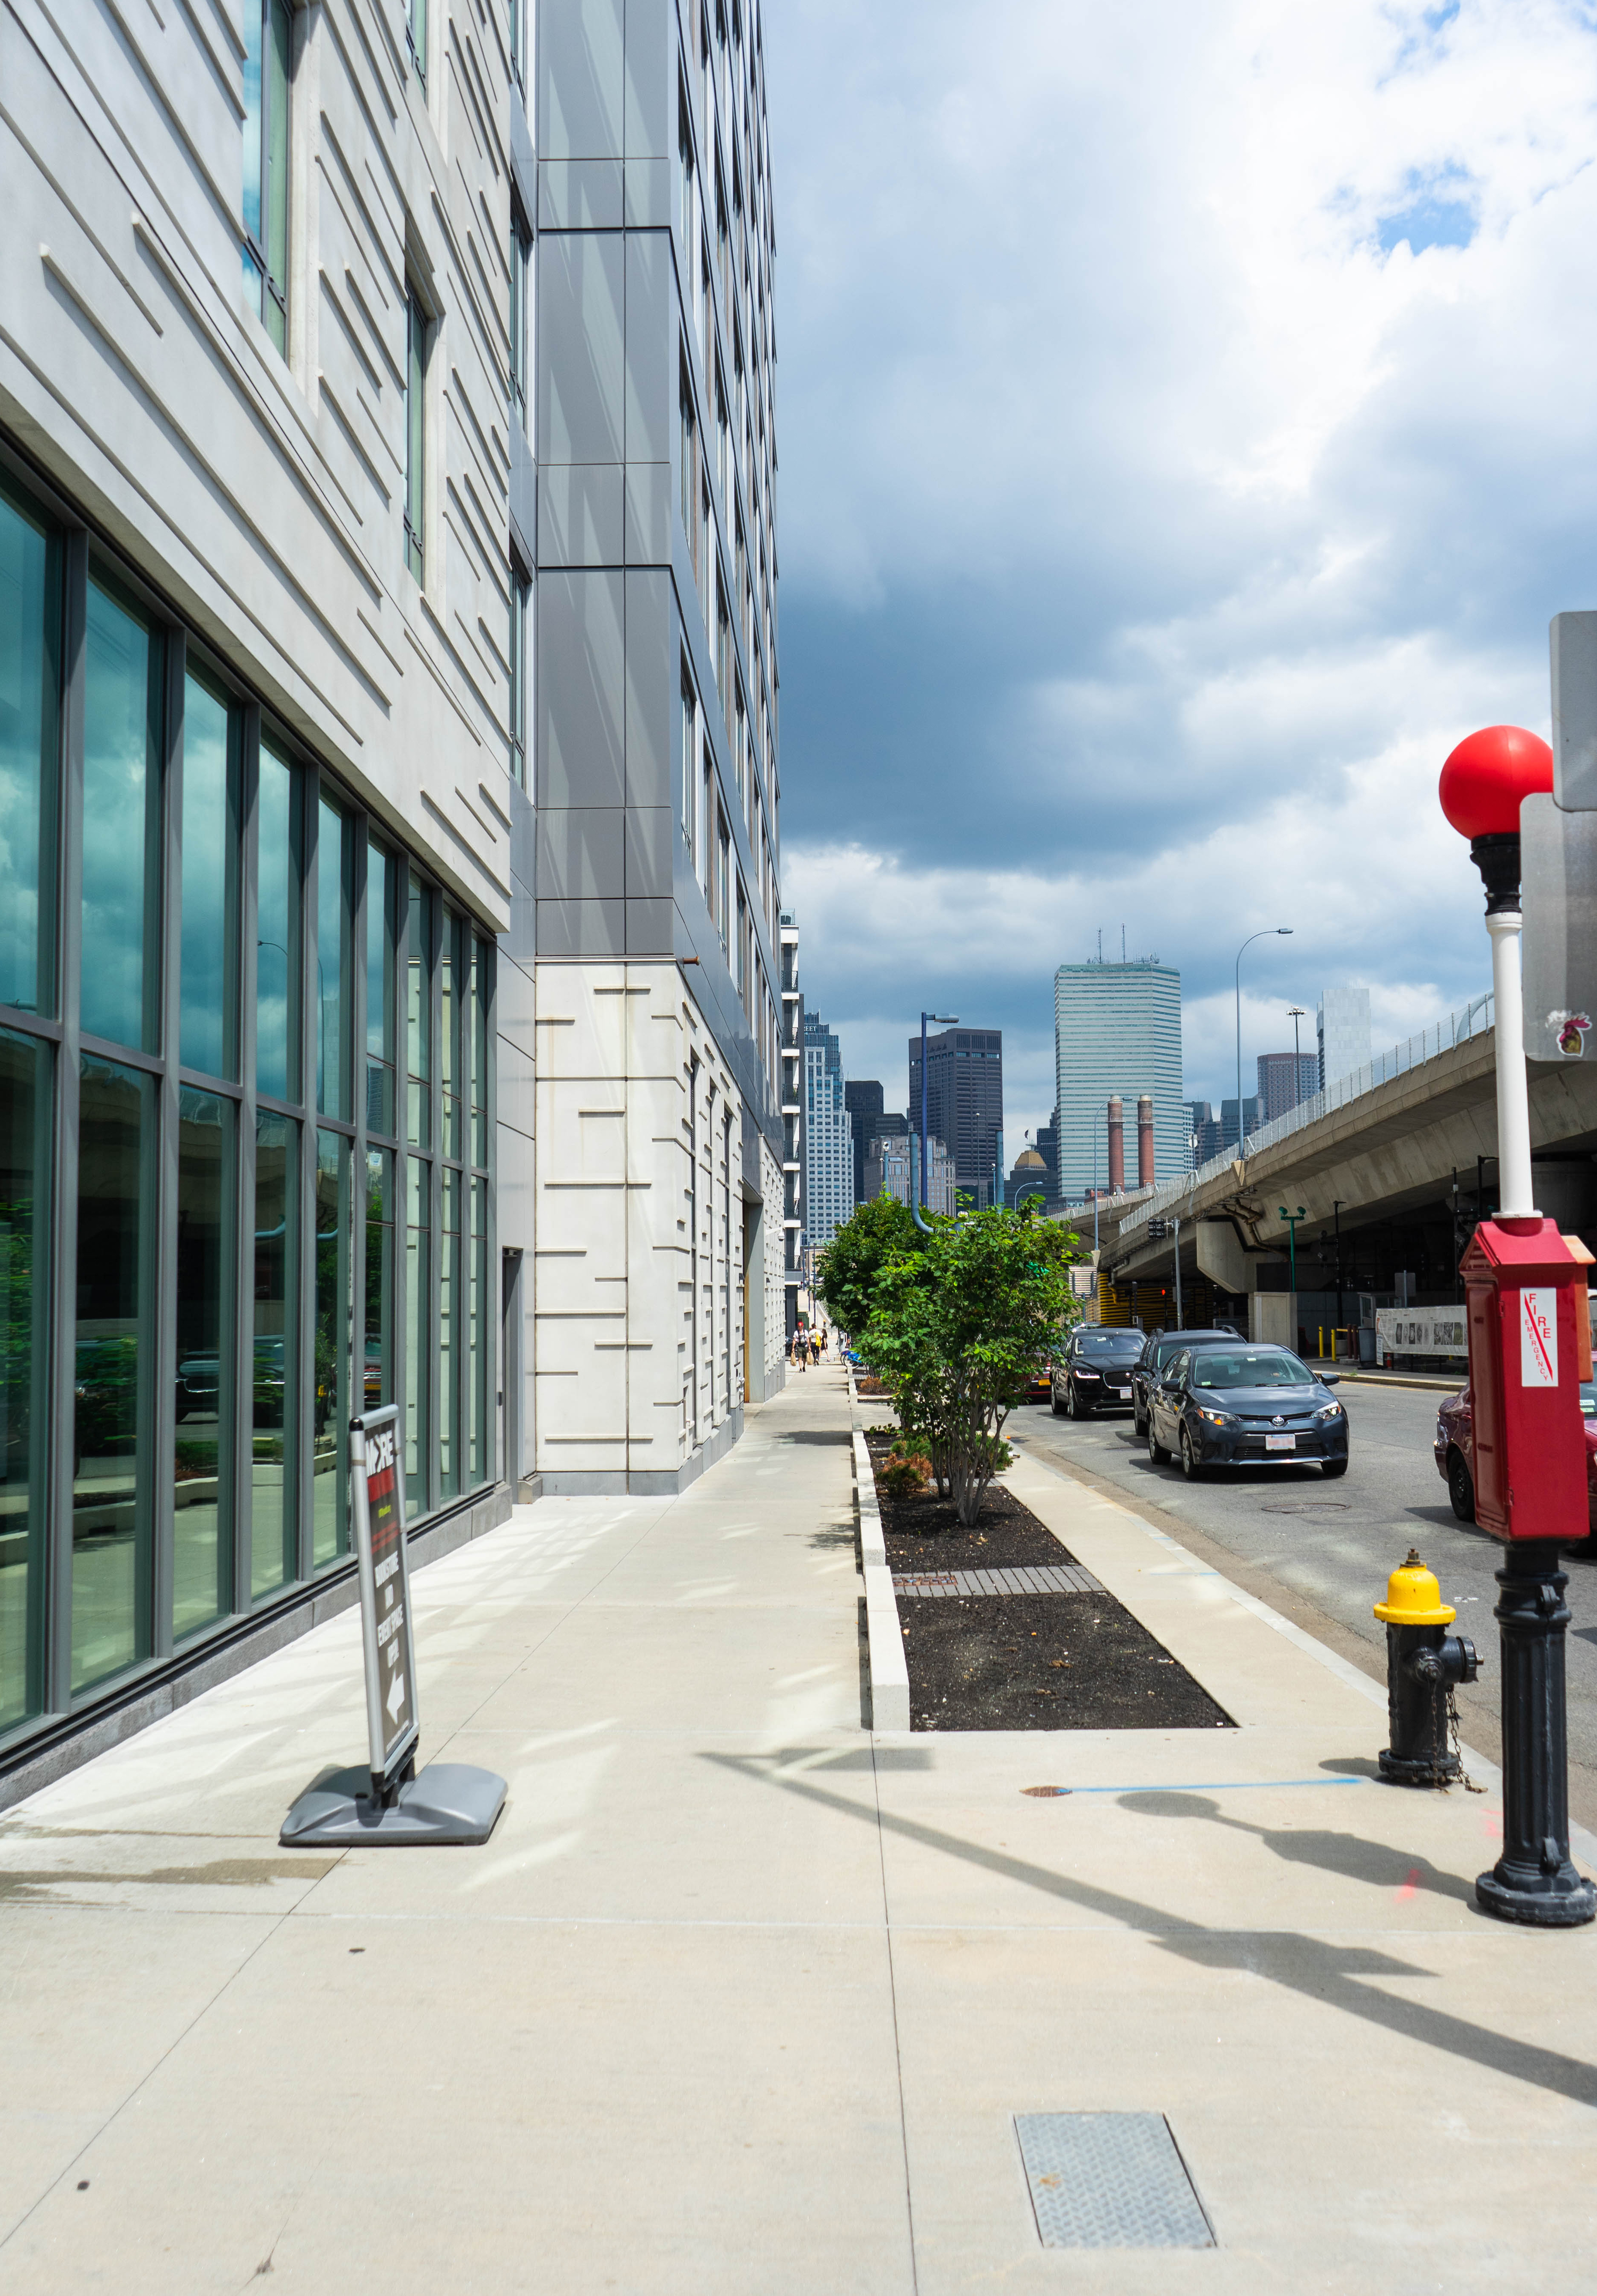
building, sky, cloud, window, car, urban design, tree, road surface, skyscraper, residential area, tower block, condominium, gas, city, vehicle, sidewalk, asphalt, metropolitan area, plant, facade, street light, road, mixed use, commercial building, signaling device, pedestrian, parking, apartment, traffic sign, headquarters, downtown, traffic light, sign, street, house, glass, walkway, zebra crossing, intersection, concrete, public utility, corporate headquarters, lane, curb, daylighting, pedestrian crossing